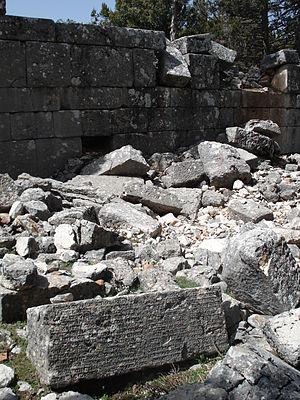
Diogène d'Œnoanda est un épicurien grec du IIᵉ siècle qui a fait graver un résumé de la philosophie d'Épicure sur un mur de portique dans la ville antique de Œnoanda en Lycie, dans la tétrapole des Milyens. Les fragments du mur retrouvé, qui s'étendait initialement sur 80 mètres, constituent une importante source de la philosophie épicurienne.